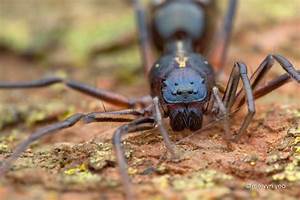
Label: ragno